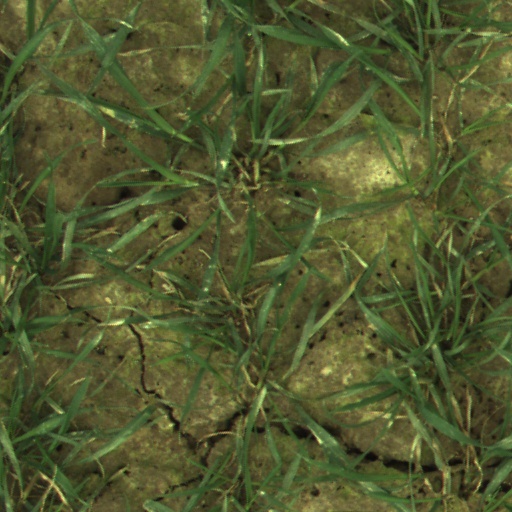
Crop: wheat